Mhd Moumen Almalla

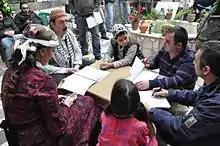
Mhd Moumen Almalla TV director

And by a global statistic that ranked eighth in global viewing ratios. Accordingly, the decision to allocate the fourth and fifth seasons be Direct by Moumen Al-Malla 2011